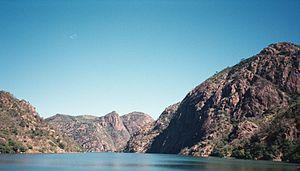
Le Cahora Bassa est un lac de barrage de la province de Tete, au Mozambique. Il est le 4ᵉ lac artificiel par superficie d'Afrique. Il a été créé par le barrage de Cahora Bassa et se situe sur le Zambèze.
Le barrage de Cahora Bassa est un barrage sur le Zambèze en Mozambique. La construction du barrage prit fin en 1975. Haut de 171 m, il est associé à une centrale hydroélectrique d'une capacité de 2 075 MW. Il a créé le lac de Cahora Bassa. C'est un objet de fierté lors de sa construction car il ressemble en tous points au barrage Hoover des États-Unis.